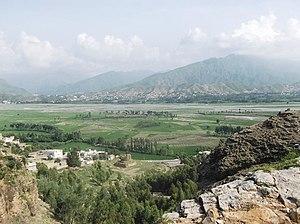
Le district de Bajaur est une subdivision administrative de la province de Khyber Pakhtunkhwa au Pakistan. Il était intégré aux régions tribales jusqu'à leur fusion avec la province en 2018 et était auparavant appelé agence de Bajaur.